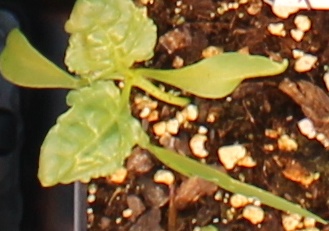
Label: Sugar beet